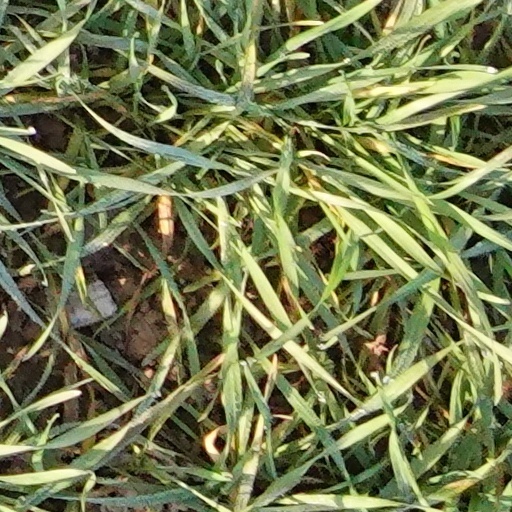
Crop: wheat